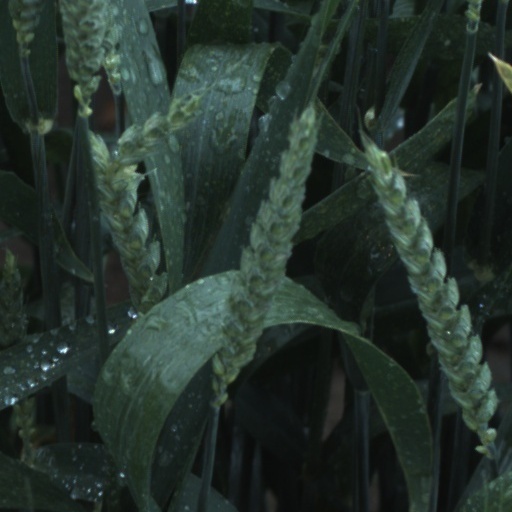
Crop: wheat